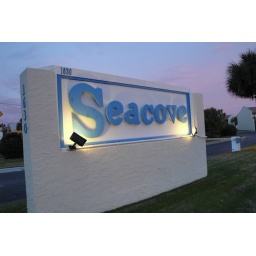
Photos of signs along old highway 98 in Destin Florida taken during my morning walk